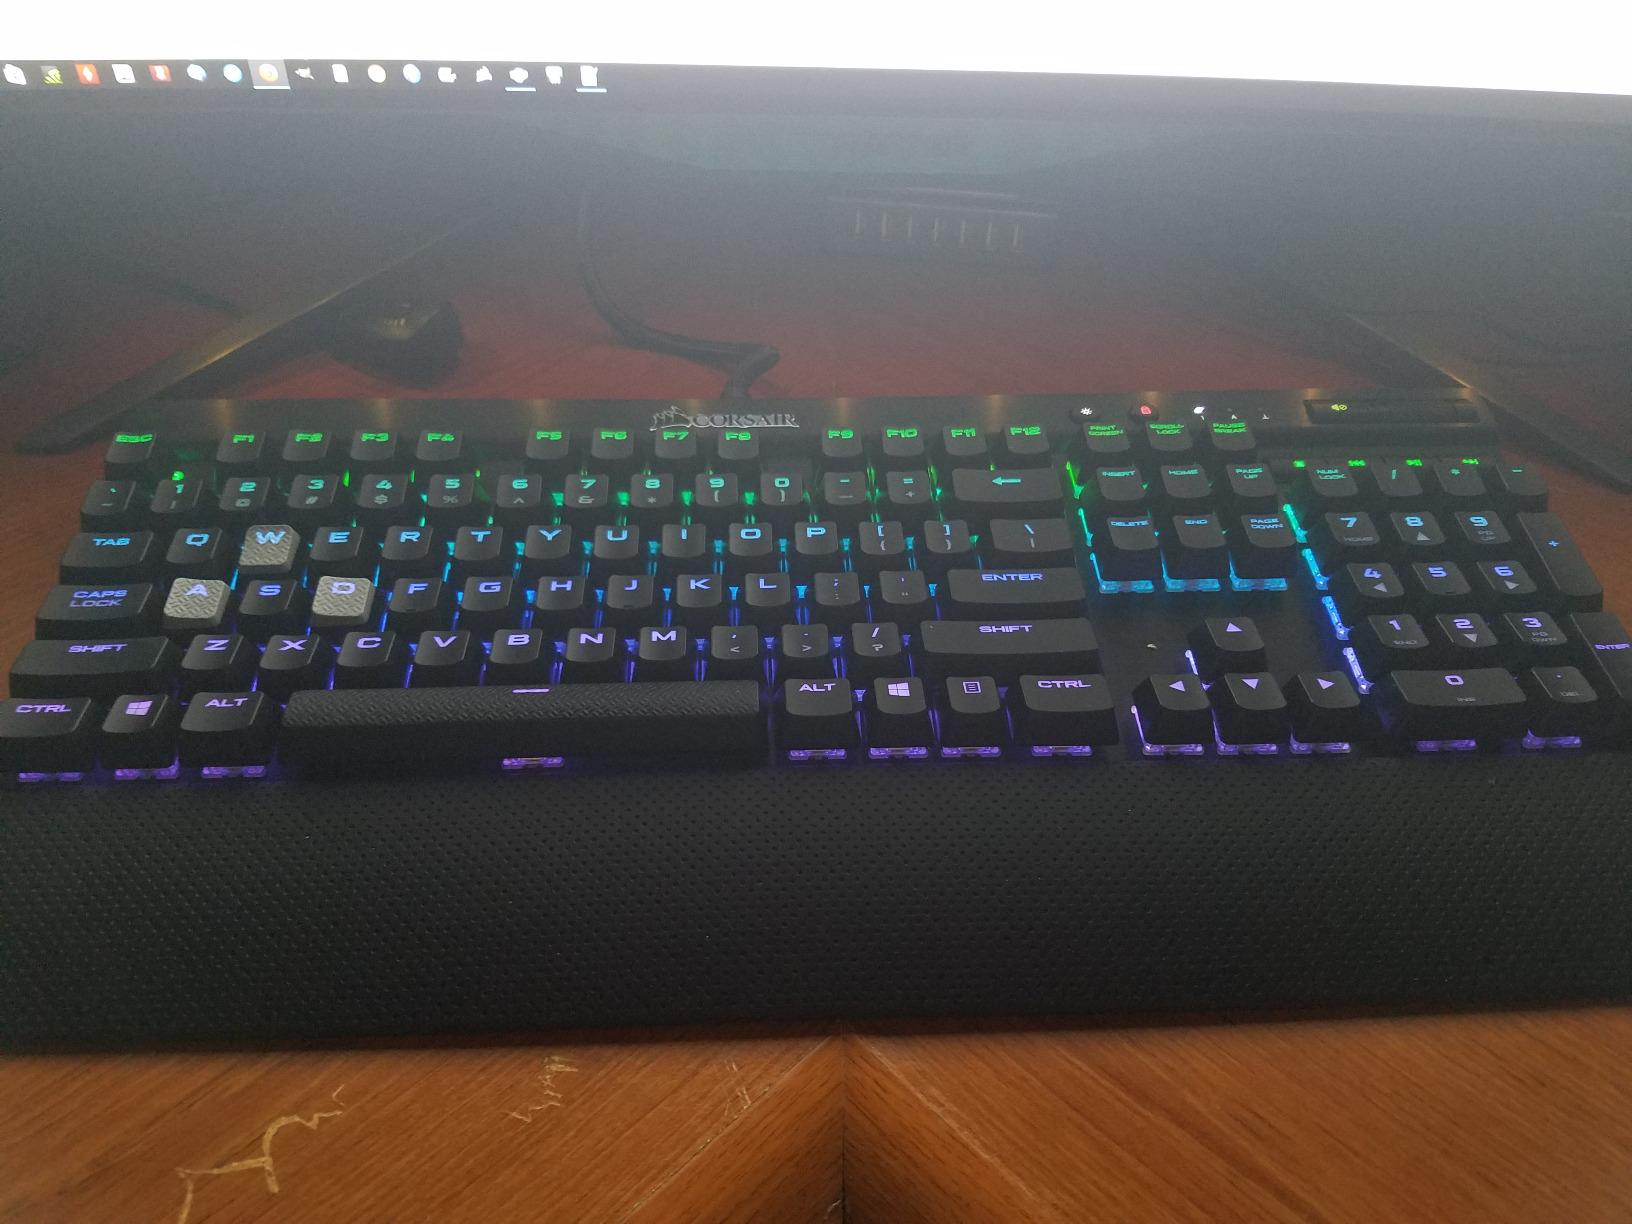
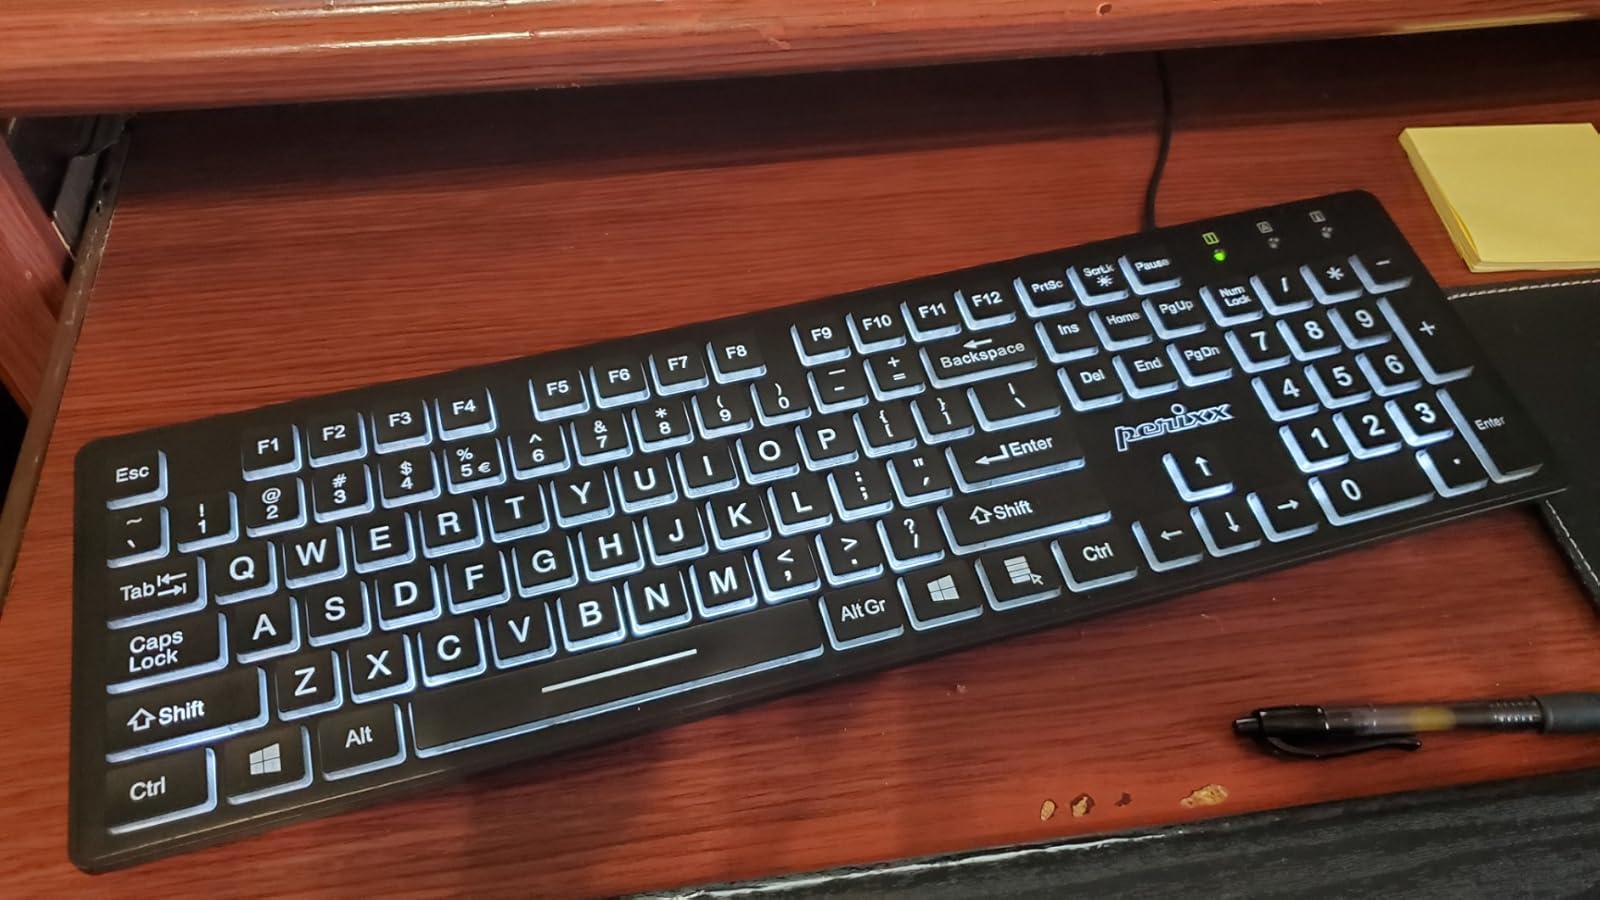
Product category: keyboard
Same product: no